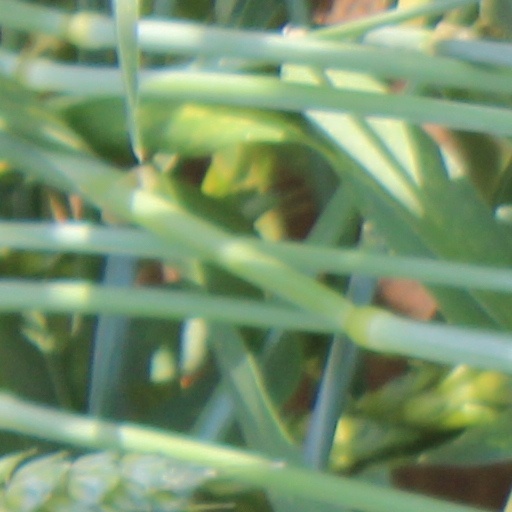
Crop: wheat